Peking opera

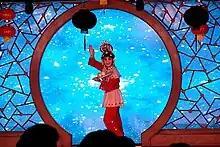
A scene from Peking opera

Peking-opera performers use four main skills. The first two are song and speech. The third is dance-acting. This includes pure dance, pantomime, and all other types of dance. The final skill is combat, which includes both acrobatics and fighting with all manner of weaponry. All of these skills are expected to be performed effortlessly, in keeping with the spirit of the art form.